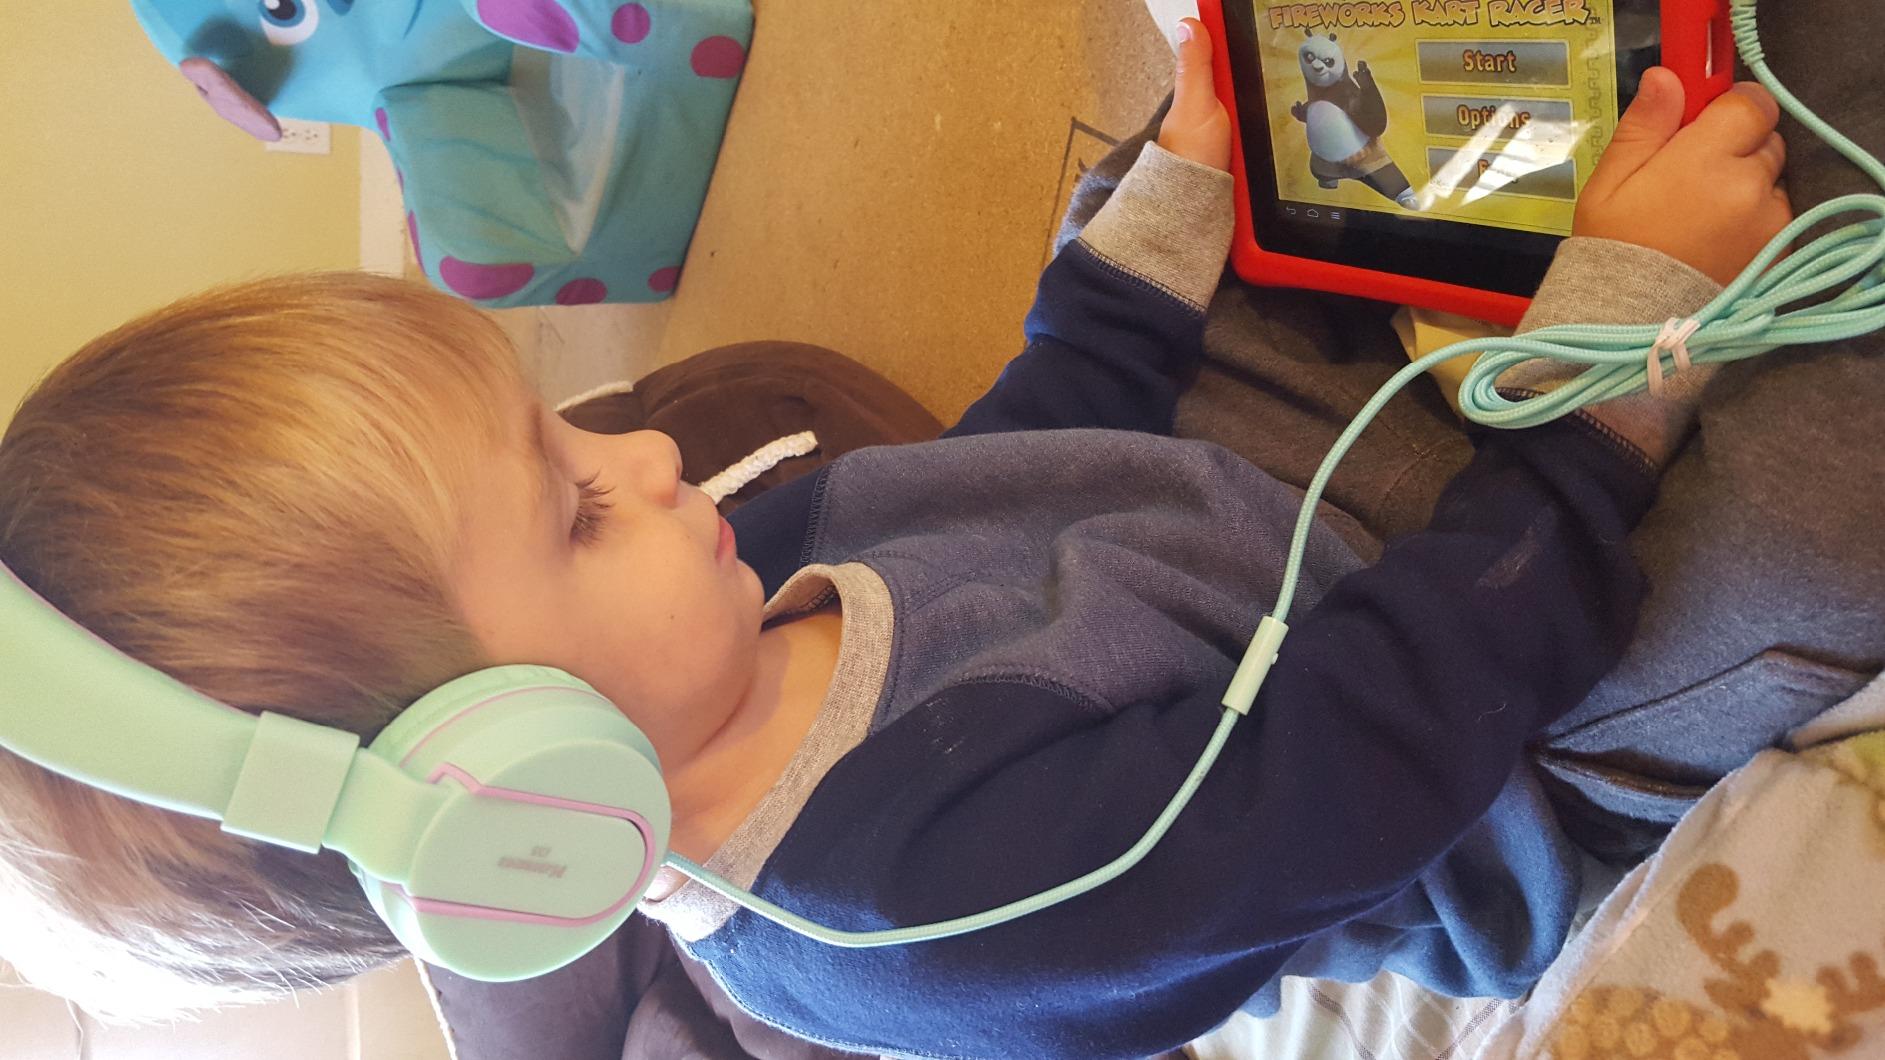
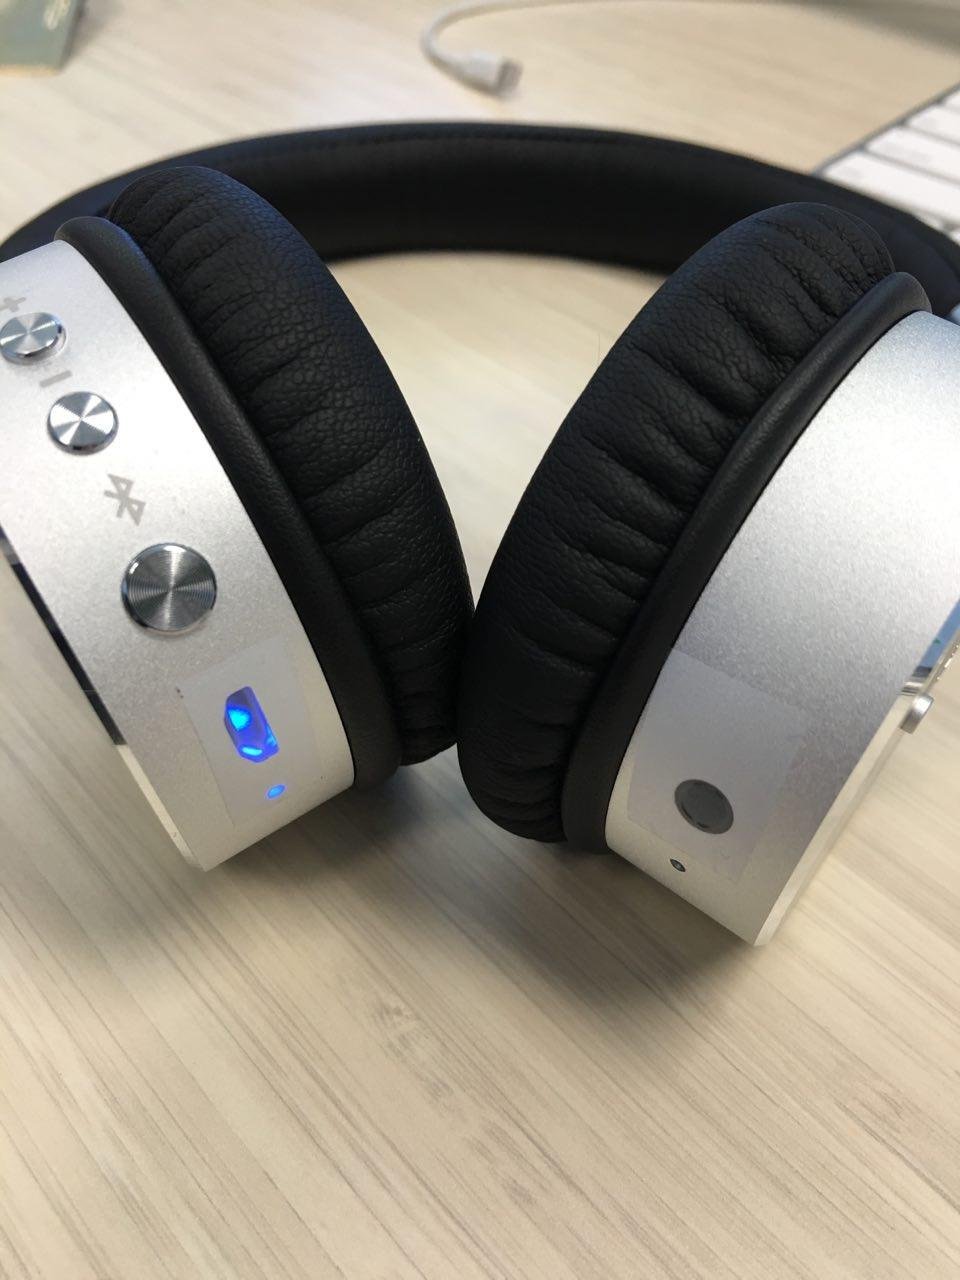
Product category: headphones
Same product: no